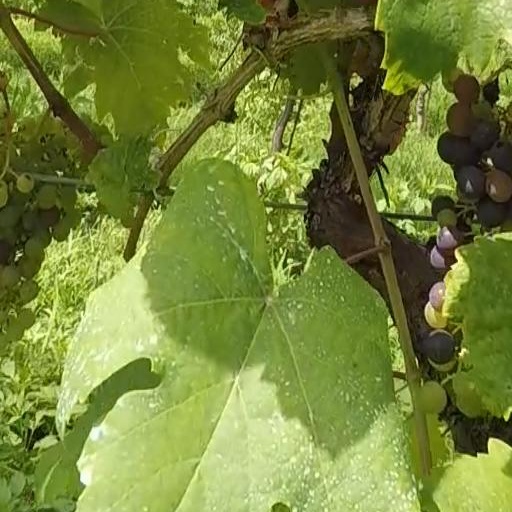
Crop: grape